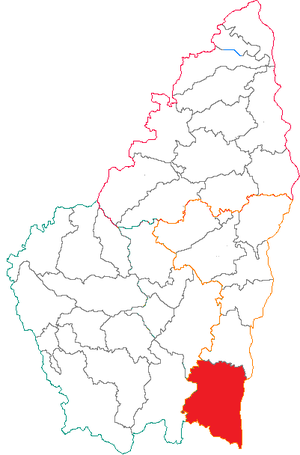
Situation du canton dans le département de l'Ardèche (France)
Le canton de Bourg-Saint-Andéol est une division administrative française située dans le département de l'Ardèche et la région Auvergne-Rhône-Alpes.